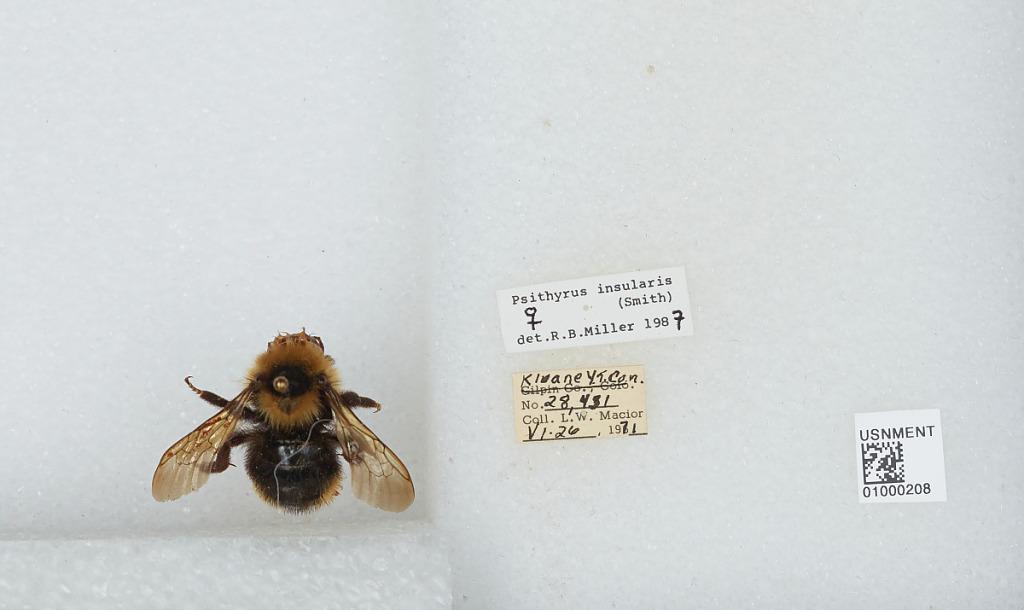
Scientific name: Bombus (Psithyrus) insularis (Smith)
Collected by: L. Macior
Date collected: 1971-6-26
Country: Canada
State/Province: Yukon Territory
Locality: Kluane
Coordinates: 60.75, -139.5
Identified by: Miller, R. B.